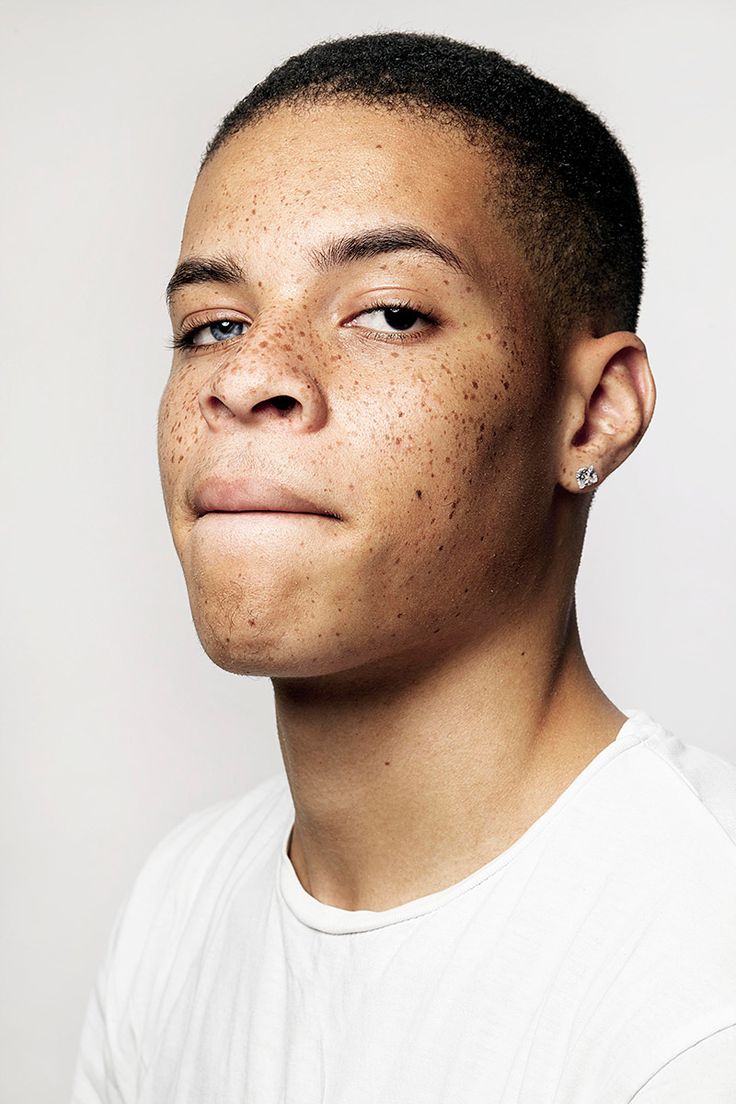
Label: Colored